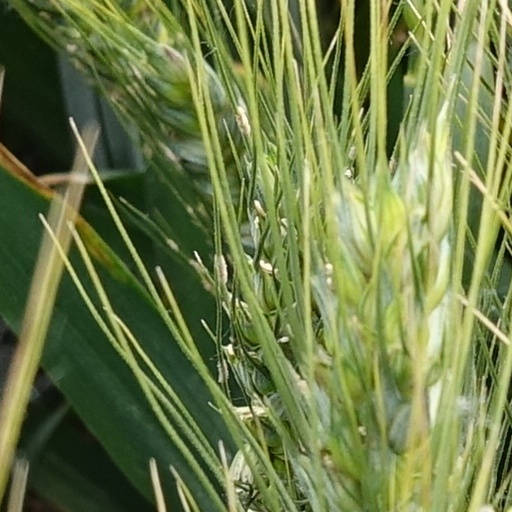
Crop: wheat